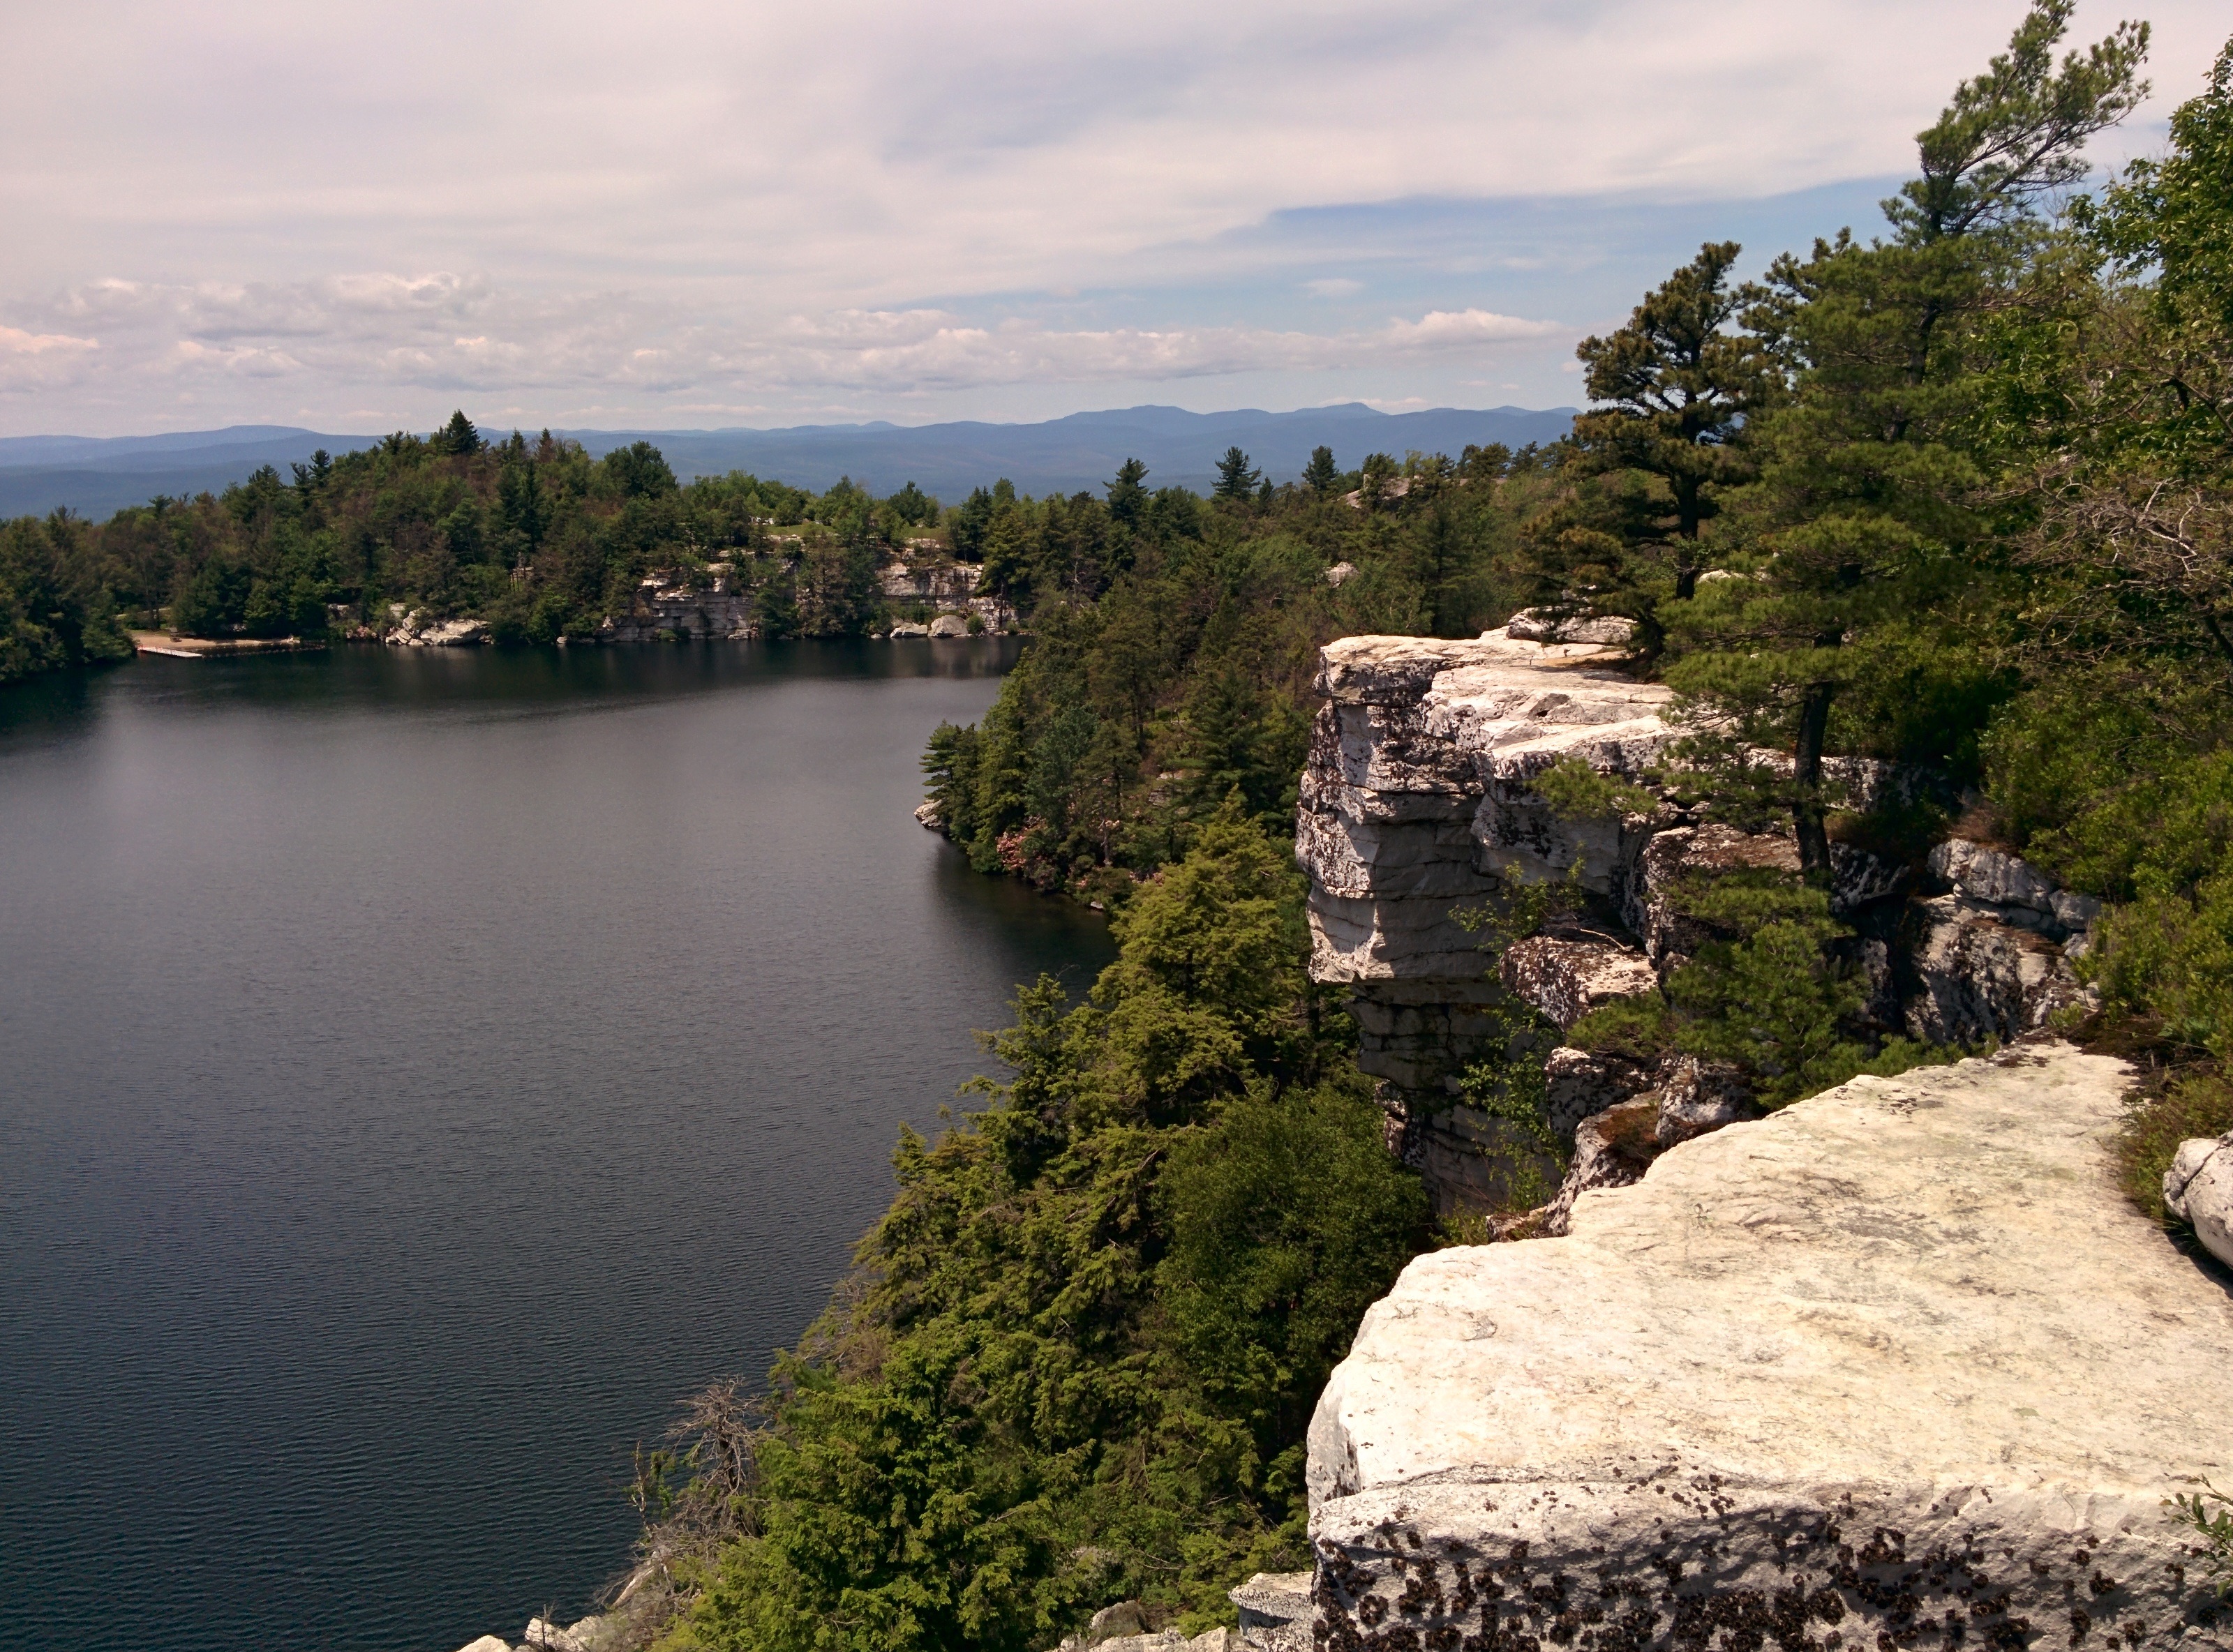
landscape, sea, coast, tree, water, nature, rock, mountain, hill, lake, river, cliff, bay, reservoir, terrain, body of water, loch